Vytenis Čižauskas

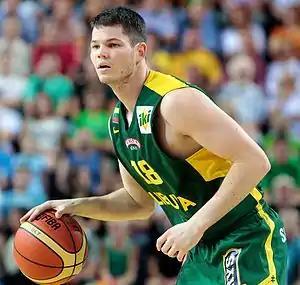

Vytenis Čižauskas (born September 16, 1992) is a Lithuanian professional basketball player. He plays the point guard position.